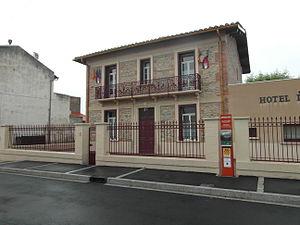
Mairie de Villeneuve-la-Rivière
Villeneuve-la-Rivière est une commune française située dans le département des Pyrénées-Orientales, en région Occitanie.